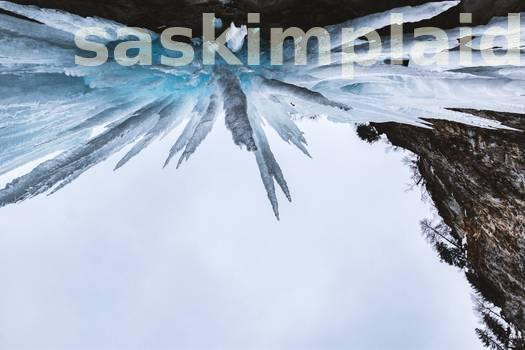
Label: Watermark